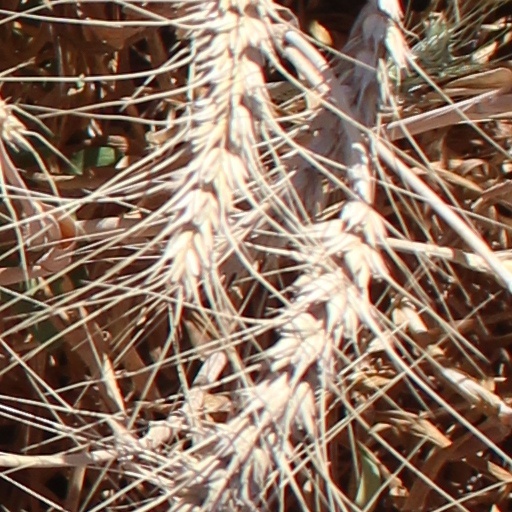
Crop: wheat